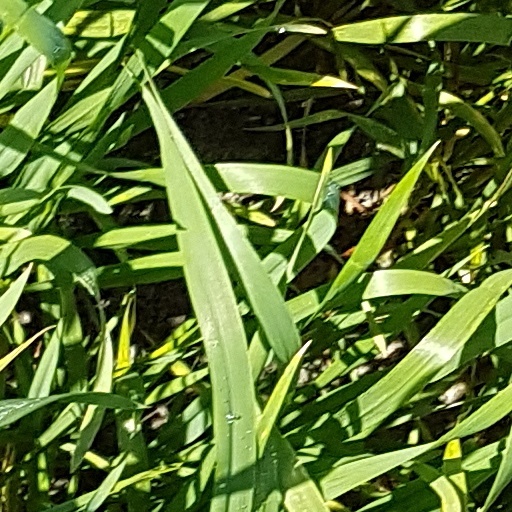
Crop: wheat